Adeline Dutton Train Whitney

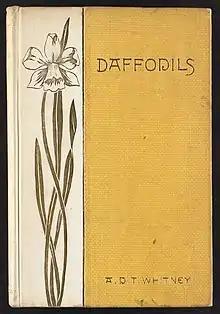
"Daffodils", 1887

Whitney privately opposed women's suffrage, and took no part in public life (in accordance with the traditional approach for women expressed in her books). Her daughter, Caroline Leslie Field, published prose and verse. She was known to the reading public through her contributions to periodicals. Whitney died in Milton at the age of 81.